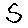
Label: 5